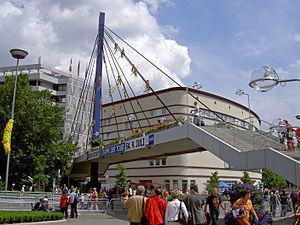
La 8ᵉ étape du Tour de France 2005 s'est déroulée le 9 juillet 2005 entre la ville allemande de Pforzheim et la ville de Gérardmer dans les Vosges sur une distance de 235 km.